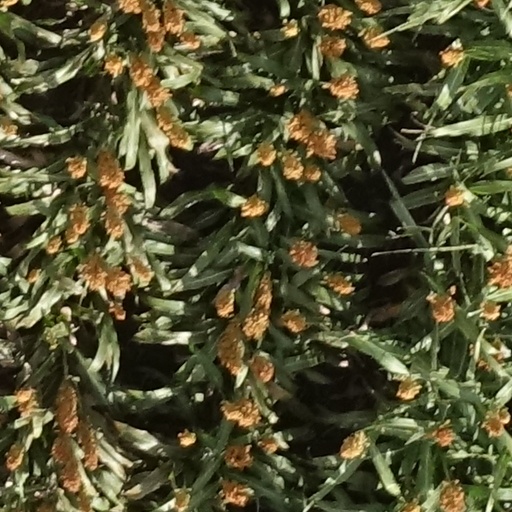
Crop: sorghum